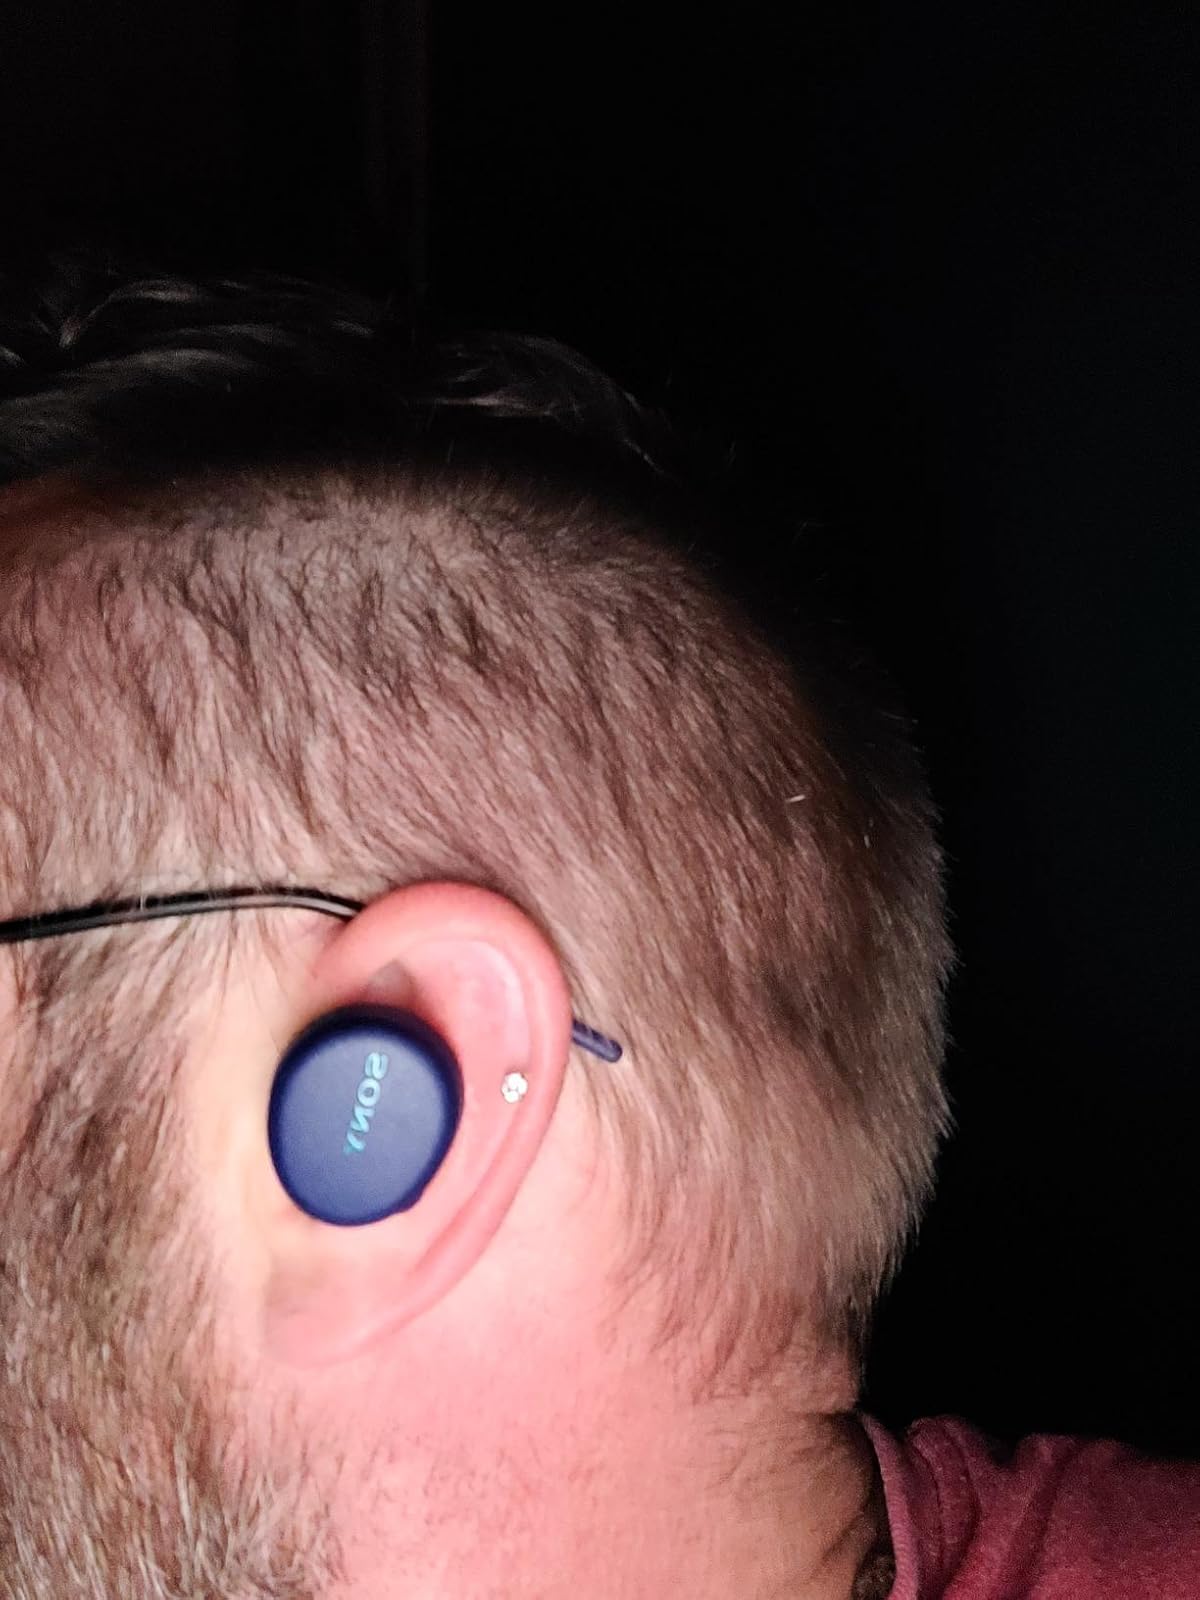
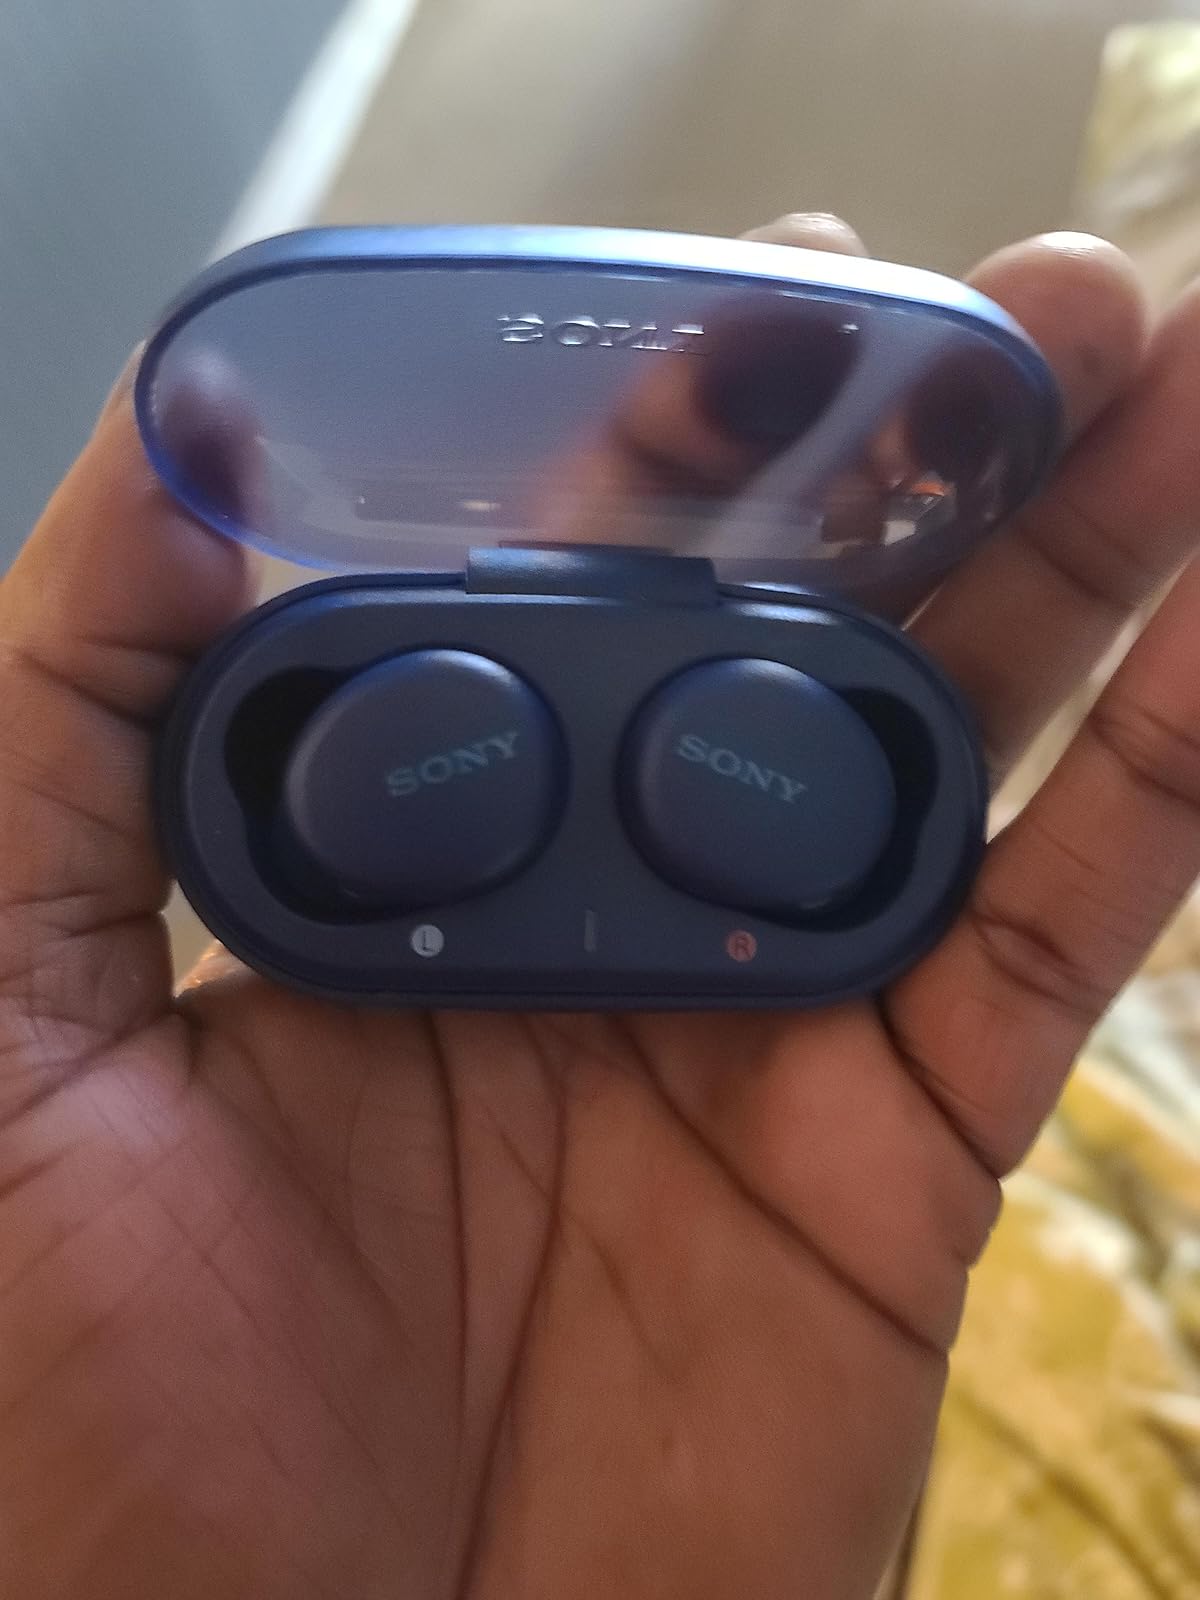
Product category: earbuds
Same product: yes